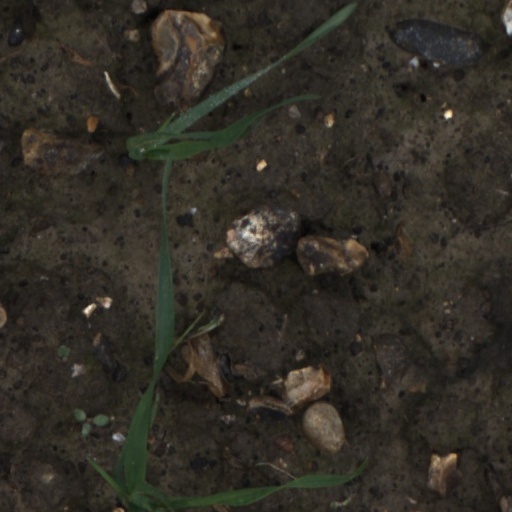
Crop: wheat